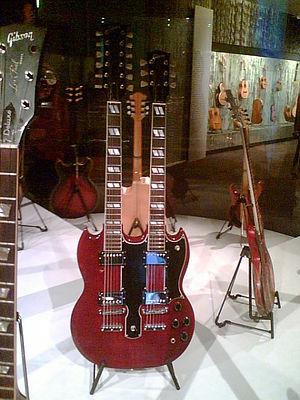
Cette Gibson SG double manche à été concue pour Jimmy Page (guitariste de Led Zeppelin). Un manche comporte 12 cordes tandis que l'autre en contient 6 (la forme la plus ""traditionelle"" de la guitare). Cette guitare fût notamment utilisé par Jimmy Page sur la chanson Stairway to Heaven, tube planétaire!